Eunice Yung

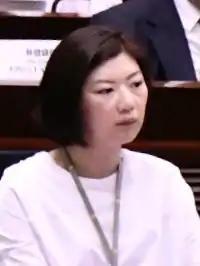
Yung in 2019

Yung became a volunteer legal consultant of the New Home Association, a pro-Beijing non-governmental organisation that helps mainland Chinese immigrants and ethnic minorities integrate into Hong Kong society. She was also founding member of the Hong Kong Professionals and Senior Executives Association, a pro-Beijing professionals' association where she broadened her social circle by meeting with political and business figures. In 2015, she founded the Youth and Professional Network to help young people with start-ups.